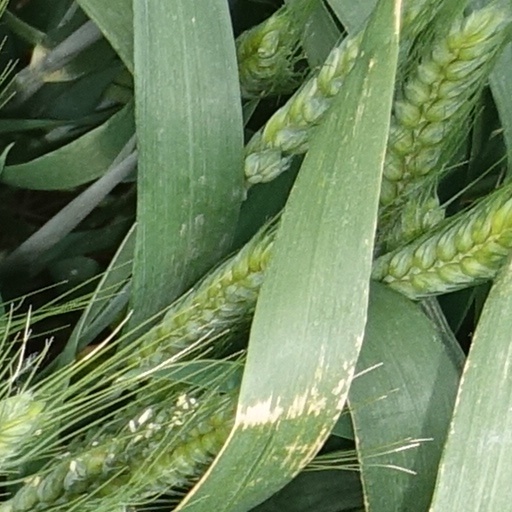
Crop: wheat